Dave Swarbrick

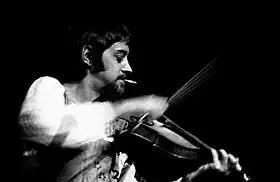
Swarbrick performing in 1977

David Cyril Eric Swarbrick (5 April 1941 – 3 June 2016) was an English traditional folk musician and songwriter who primarily played the violin. He was one of the most highly regarded musicians produced by the second British folk revival, contributing to some of the most important groups and projects of the 1960s, and he became a much sought-after session musician, which led him throughout his career to work with many of the major figures in folk and folk rock music.